2012 Formula One World Championship

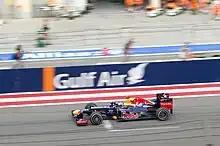
Sebastian Vettel won his first race of the 2012 season in Bahrain.

In the face of ongoing media speculation and public pressure to cancel the race due to ongoing political instability in Bahrain, the FIA released a statement at the Chinese Grand Prix confirming that the Bahrain Grand Prix would go ahead as planned. The week preceding the Grand Prix saw a renewed wave of protests against the government's attempts use the race to "tell the outside world that the whole thing is back to normal", while human rights organisations including Amnesty International criticised the decision to hold the race amid the violent crackdowns. Three days before the race, a group of Force India mechanics travelling in an unmarked hire car were involved in a petrol bombing incident at an impromptu roadblock and were briefly exposed to tear gas fired by security forces. There were no injuries or damage, but two of the mechanics involved chose to leave the country. The team later announced their intentions to race despite the incident.